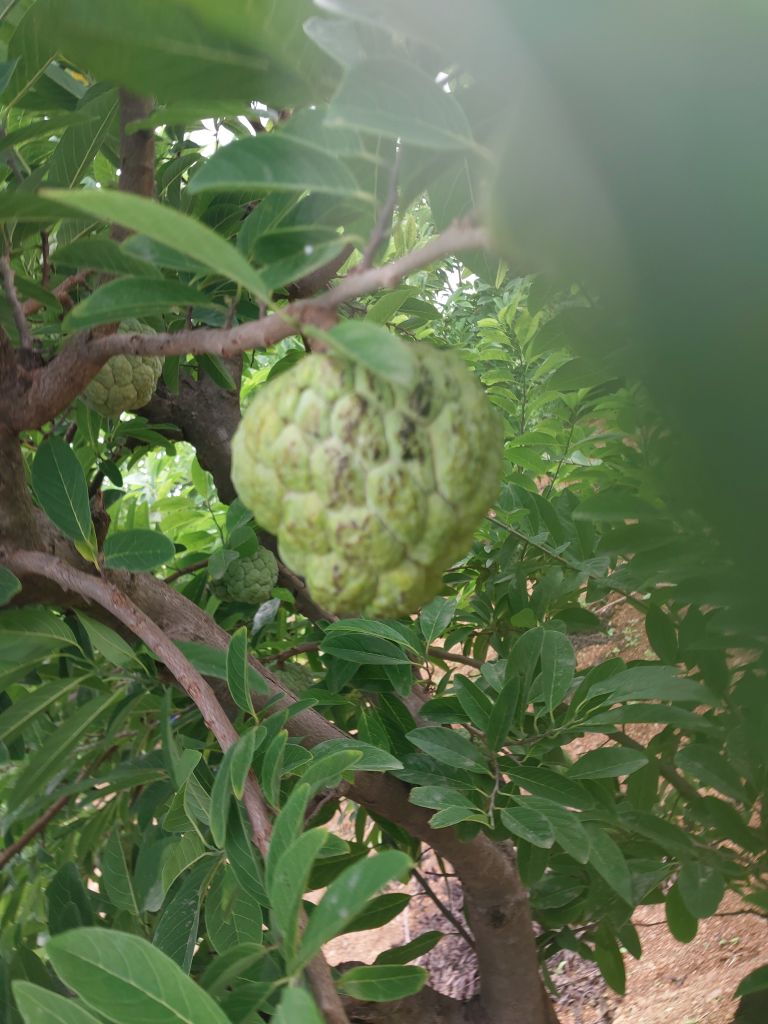
Disease label: Blank Canker